Archaeology of Northern Europe

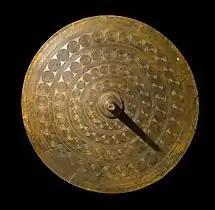

The tripartite division of the Nordic Iron Age into "Pre-Roman Iron Age", "Roman Iron Age" and "Germanic Iron Age" is due to Swedish archaeologist Oscar Montelius.